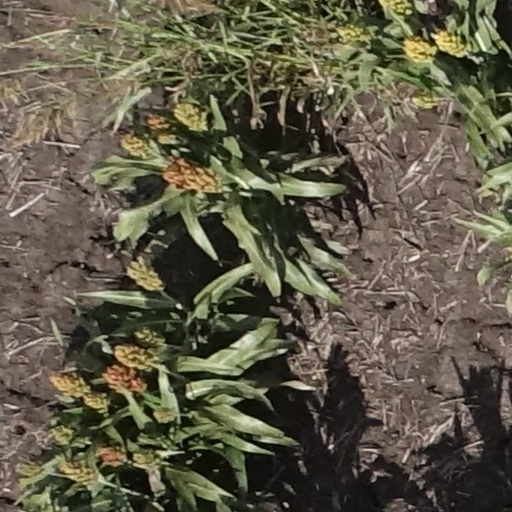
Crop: sorghum